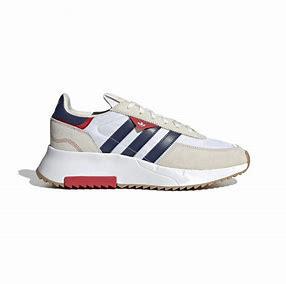
Brand: Adidas
Model: Retropy F2